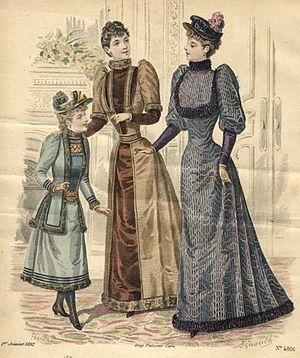
La mode en 1900 ou mode de la Belle Époque se caractérise, dans la silhouette féminine, par un goût pour les lignes souples, les courbes, les volutes et les dentelles, dans l'esprit direct de l'Art nouveau, tandis que la silhouette masculine reste très sobre, très sombre et mince, comme tout au long du XIXᵉ siècle. Cette période de prospérité et de relative insouciance donne lieu à une mode qui oscille entre luxe abondant et désir de légèreté.